Homalin

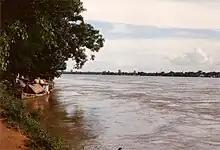
The Chindwin River

Homalin, a small town, lies close to the Indian border, at the head end of a bend in the Chindwin River, after an island. It has the backdrop of large forested mountains, which rise to a height of . Some amount of cultivation is also seen on the lower slopes of the hills. Geographical area of the Homalin Township is including arable land of and forest land of . The average elevation of the town is 101 m.